New Paltz station

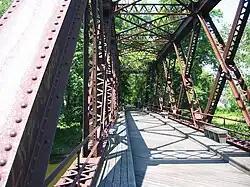
The former railroad bridge that carried the rail line over the Wallkill River to Springtown is now a public walkway.

As soon as the station in the village was completed, a second station was built at Springtown, a hamlet in the northwestern part of the town of New Paltz that once sported "its own post office, church, school, hotel, a gambling den ... and a bevy of bars". The station was planned to be two stories tall with an area of . A bridge across the Wallkill River to Springtown was completed by December 1870, and the station was constructed at the point where the rail line crossed Coffey Road. Throughout its history, the Springtown station was occupied by various tenants who took up residence.